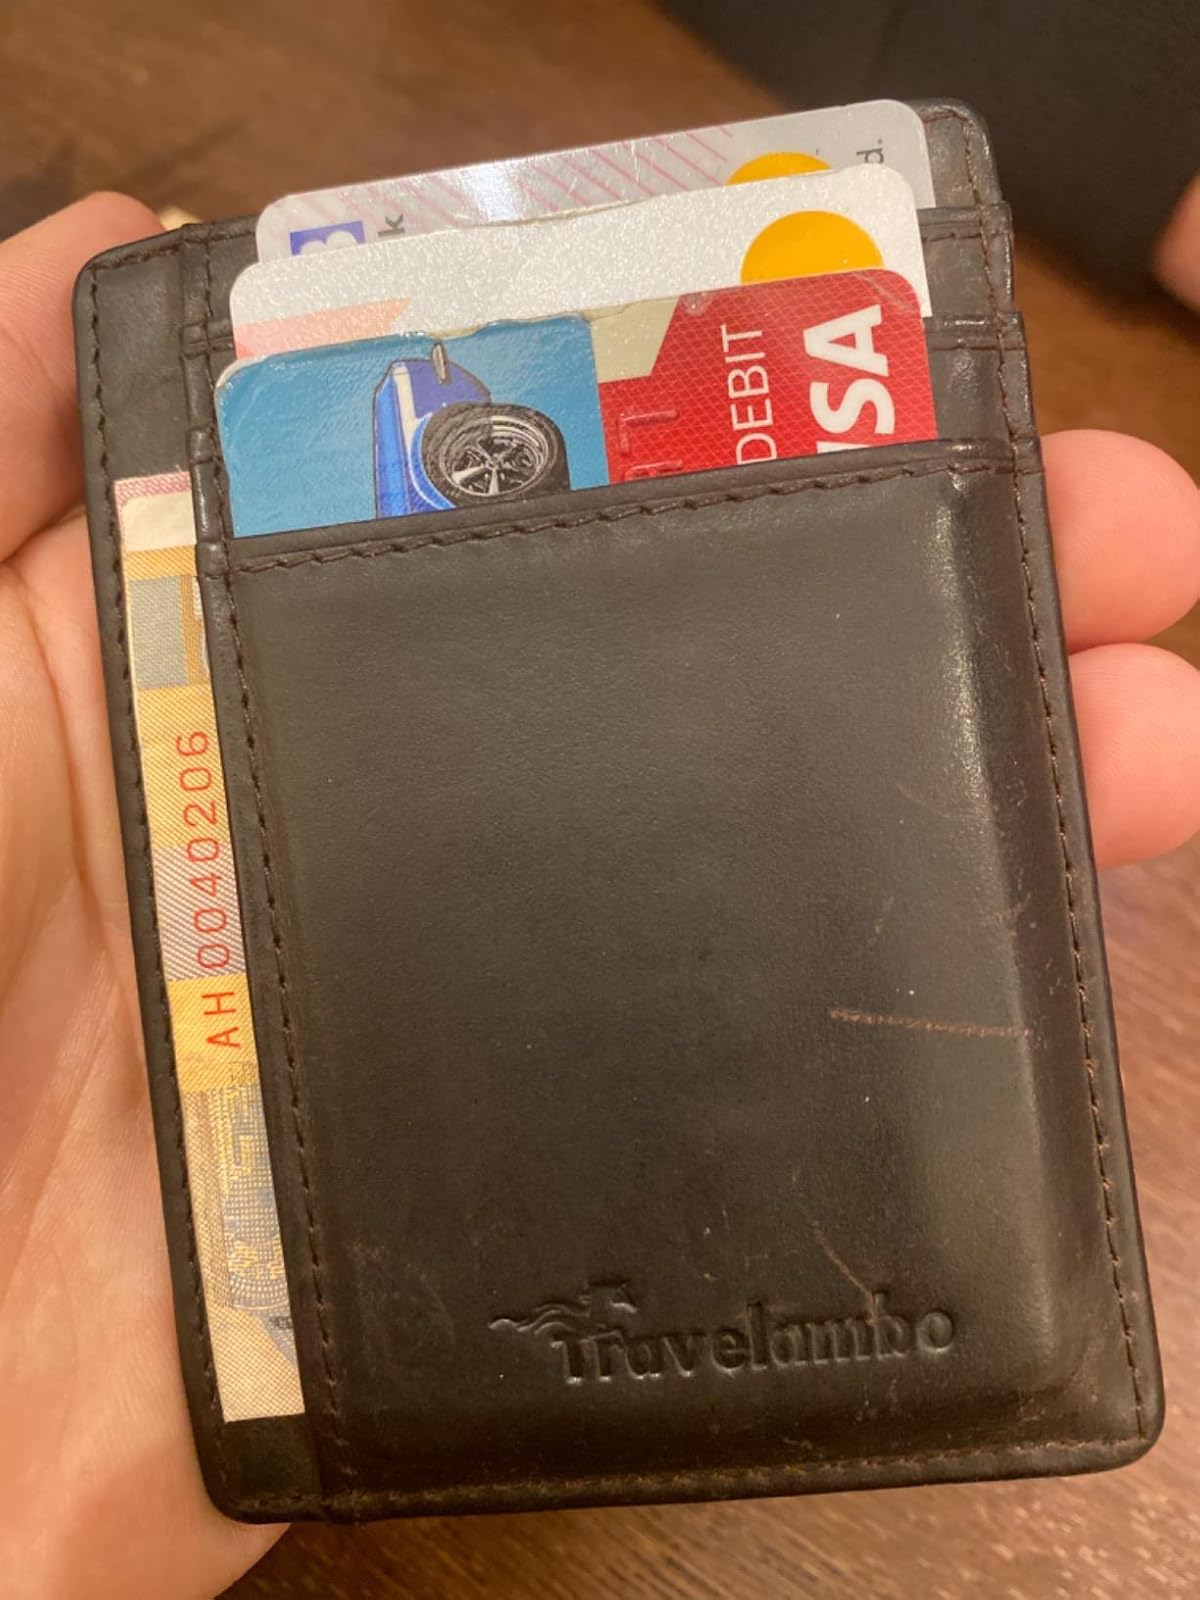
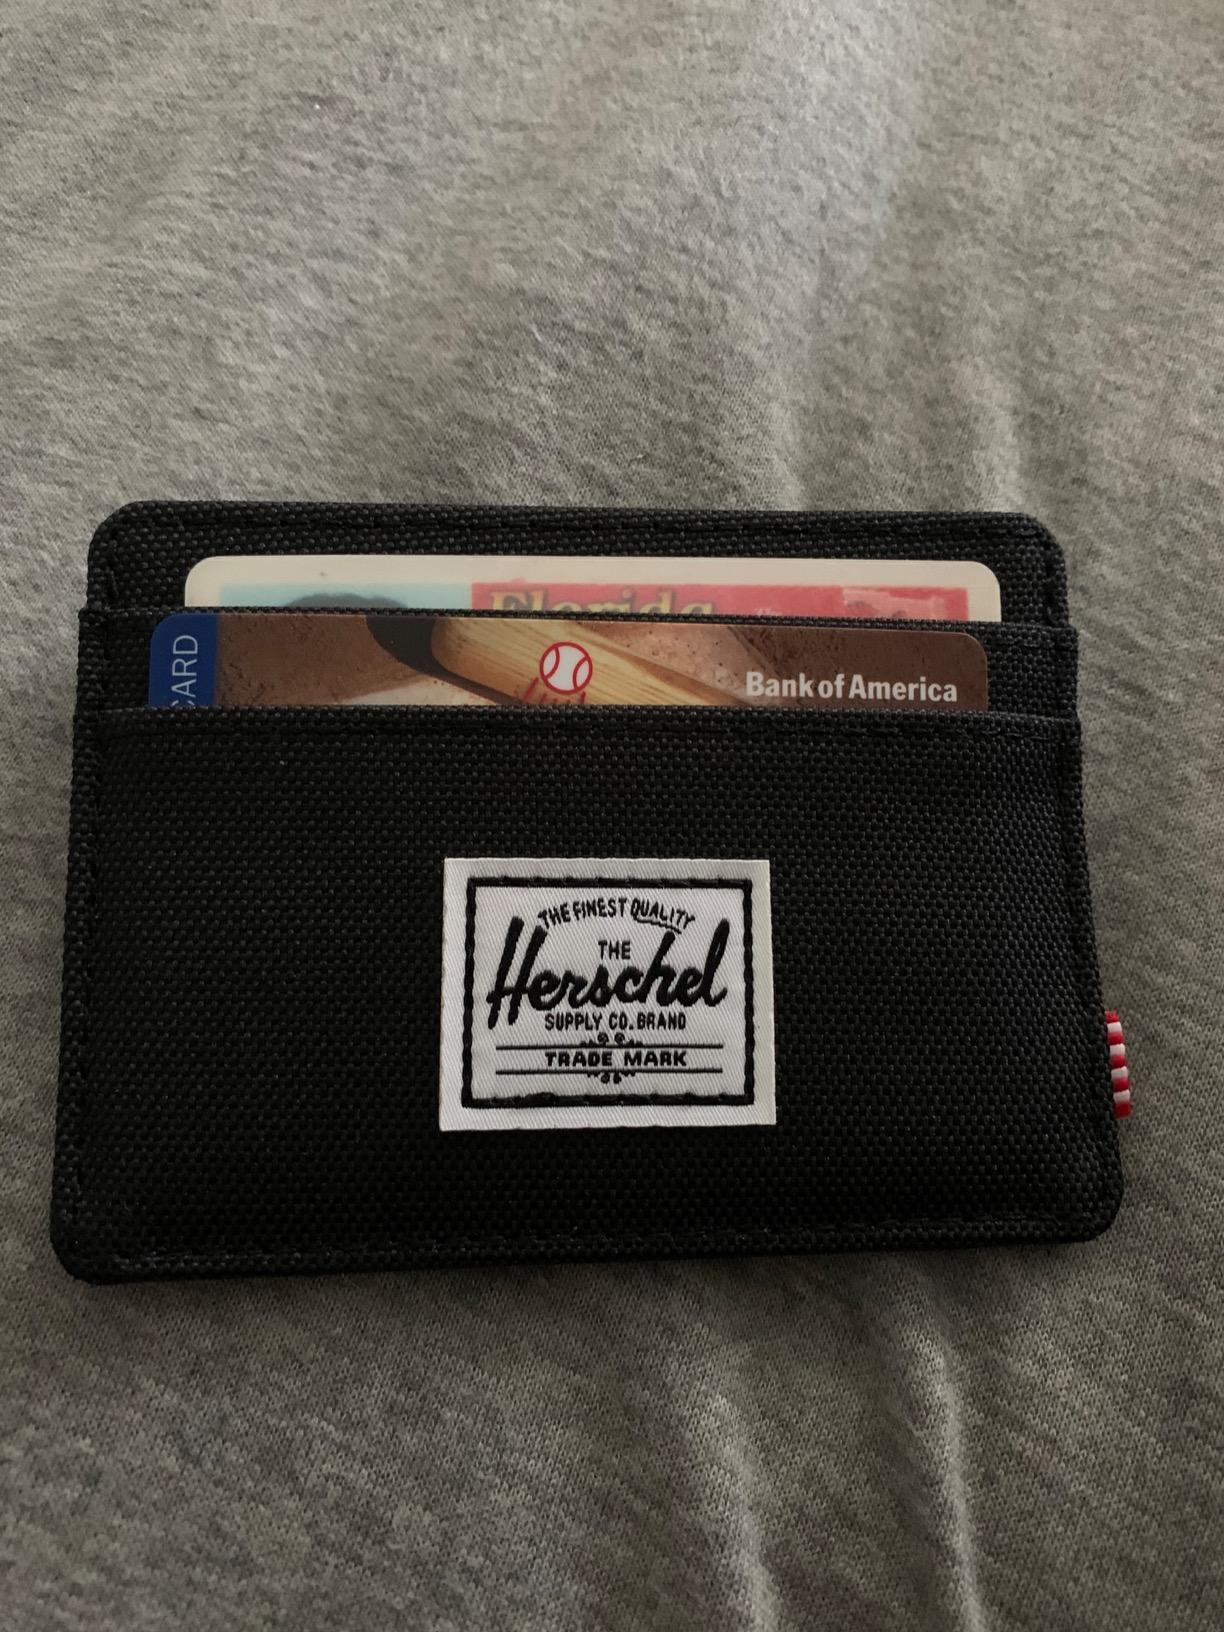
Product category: accessories_wallet
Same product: no